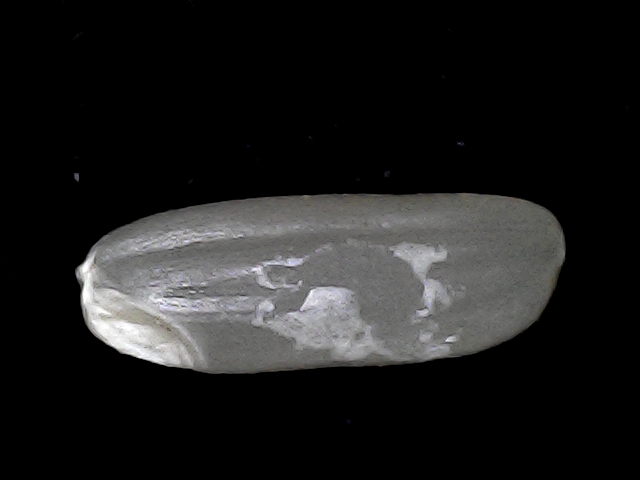
Rice variety: BD49